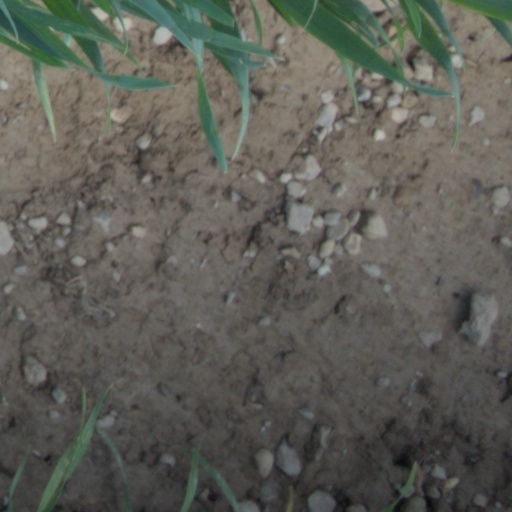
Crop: wheat